Kirkby Stephen

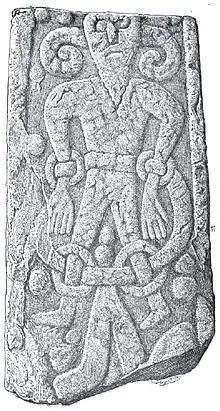
Early medieval carving of Loki

A church has stood on the site of the present parish church since the Anglo-Saxon period, and a cross shaft depicting Loki, the Norse god, survives from this period (right). The earliest fabric in the current building is Norman, however most dates from and the nineteenth century, when the chancel and other parts of the church were rebuilt or restored. The tower is sixteenth century.